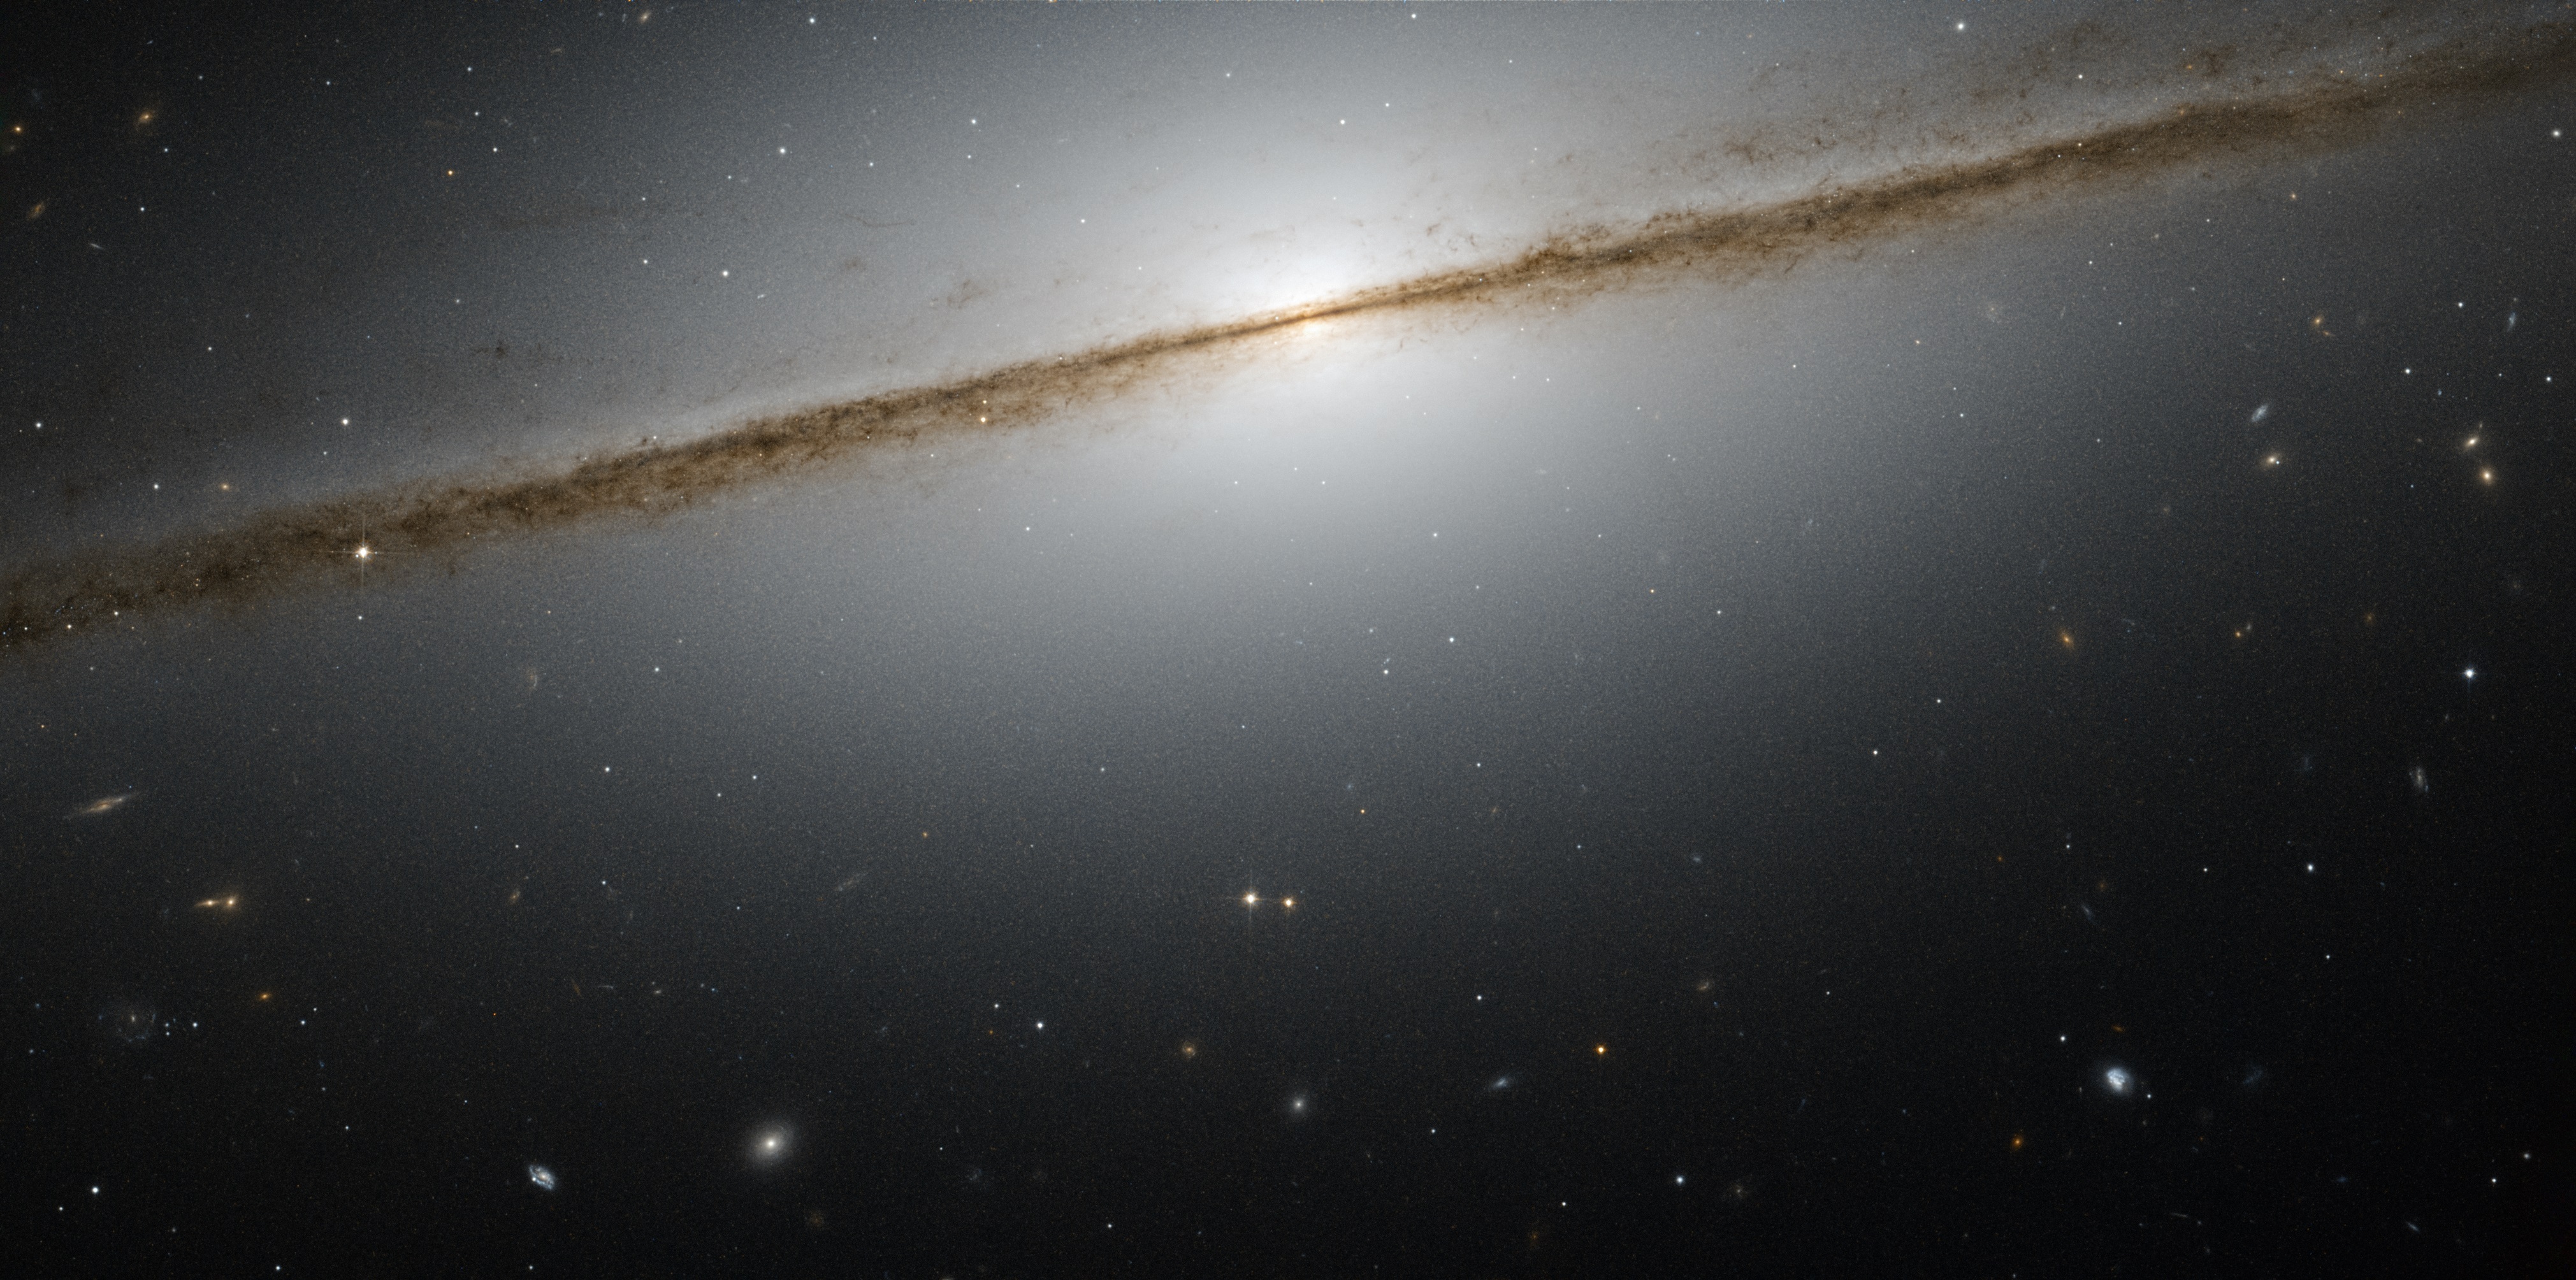
glowing, sky, night, sunlight, star, cosmos, spiral, atmosphere, space, haze, dust, galaxy, nebula, outer space, stellar, astronomy, stars, universe, bright, arms, gas, halo, celestial, astronomical object, atmosphere of earth, bulge, little sombrero, ngc 7814